Melody Cooper

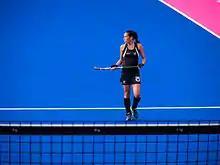
Cooper at the 2012 London Olympics

She has played in the midfield and defence positions. She played club hockey in New Zealand and in South Australia before representing New Zealand at the 2012 London Olympics. Melody was captain of the SA Suns team that won the Australian Hockey League Championship in 2011. In 2023 Cooper was appointed as a South Australian Ambassador for the Marjorie Jackson-Nelson Centre for Women’s Sport.